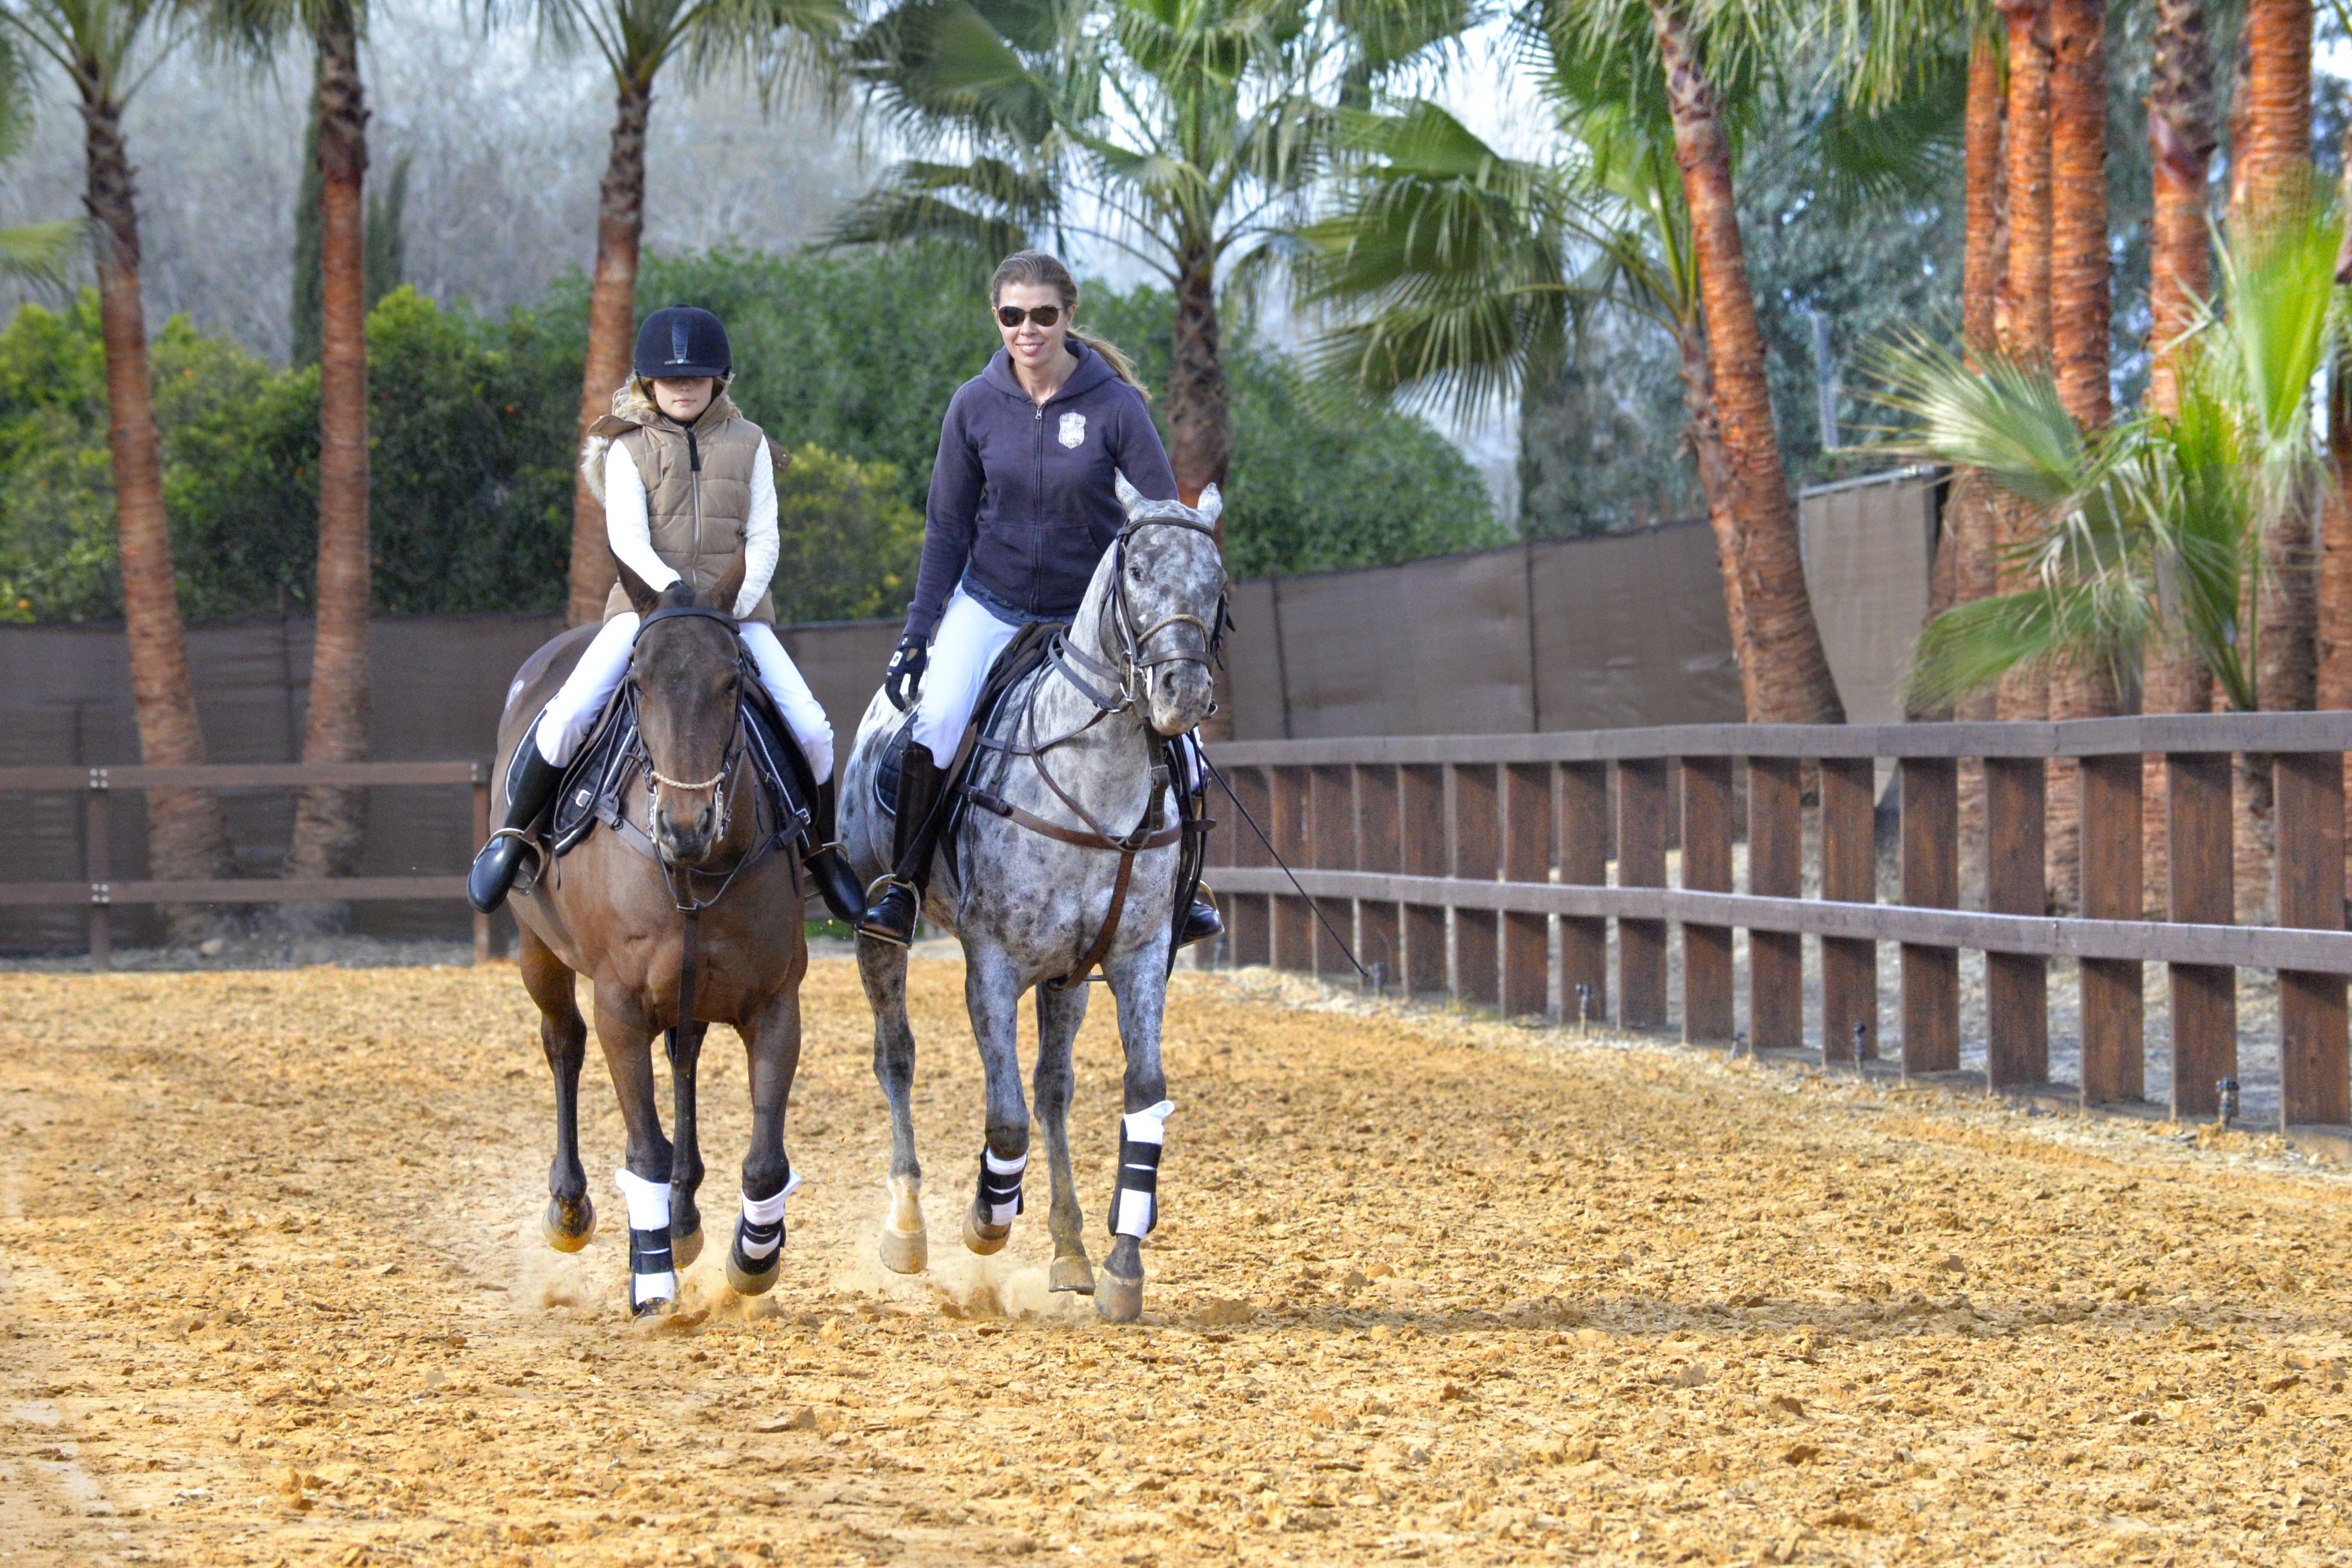
recreation, ranch, horse, stallion, riding, sports, animals, mare, western riding, equestrianism, equitation, dressage, pack animal, eventing, galop, trail riding, horse like mammal, animal sports, english riding, equestrian sport, animal training